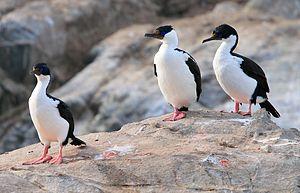
Le Cormoran à ventre blanc est une sous-espèce d'oiseaux de la famille des phalacrocoracidés qu'on retrouve dans l'Hémisphère sud. Son statut d'espèce est contesté par plusieurs autorités taxinomiques, et elle pourrait n'être qu'un morphe du Cormoran impérial dont les aires de répartition sont sympatriques.
Le Cormoran impérial est une espèce d'oiseaux de mer de la famille des Phalacrocoracidae qui habitent les régions australes, de la Patagonie à la péninsule Antarctique.